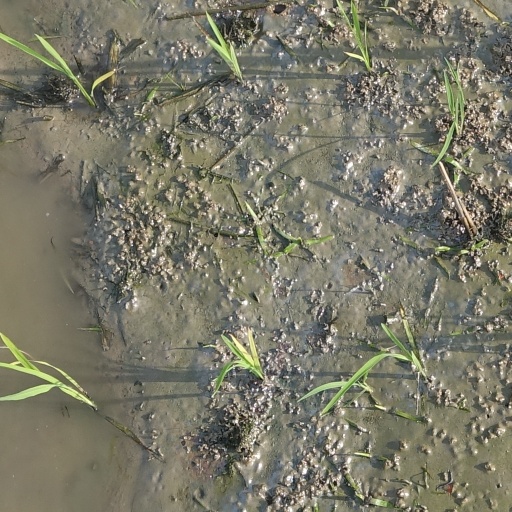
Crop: rice